Lensbaby

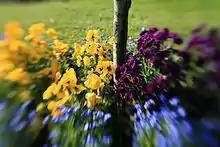
Image created with a Lensbaby selective focus lens.

Lensbaby lenses can be used with most cameras that accept interchangeable lenses, mainly DSLR, SLR, mirrorless, 35mm film and PL mount motion cameras.